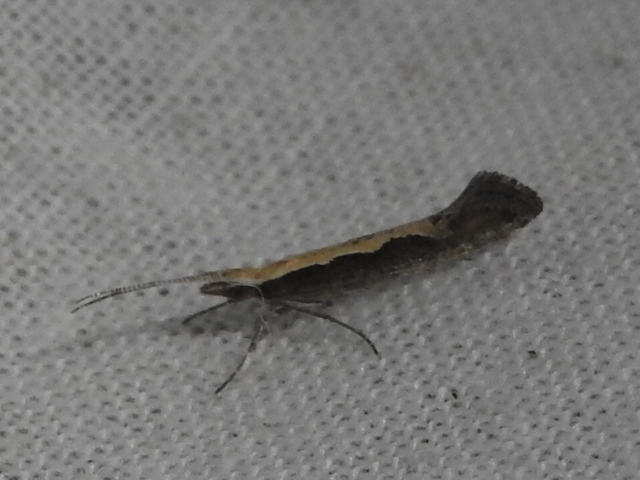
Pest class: diamondback_moth